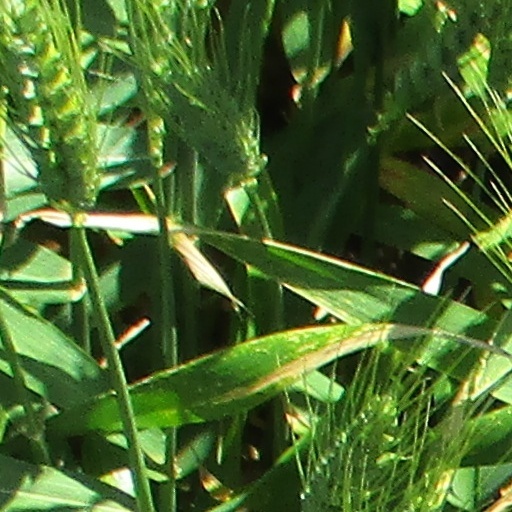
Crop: wheat